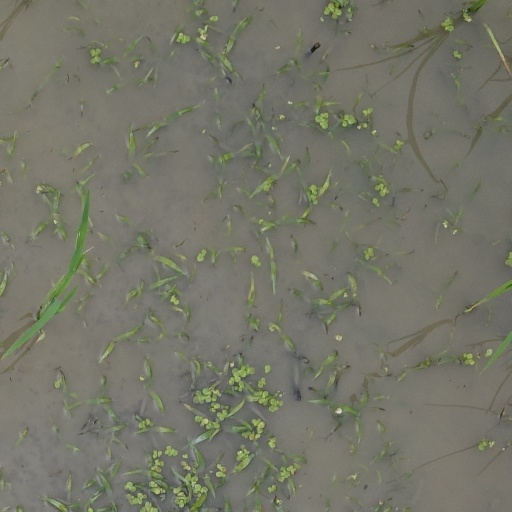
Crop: rice